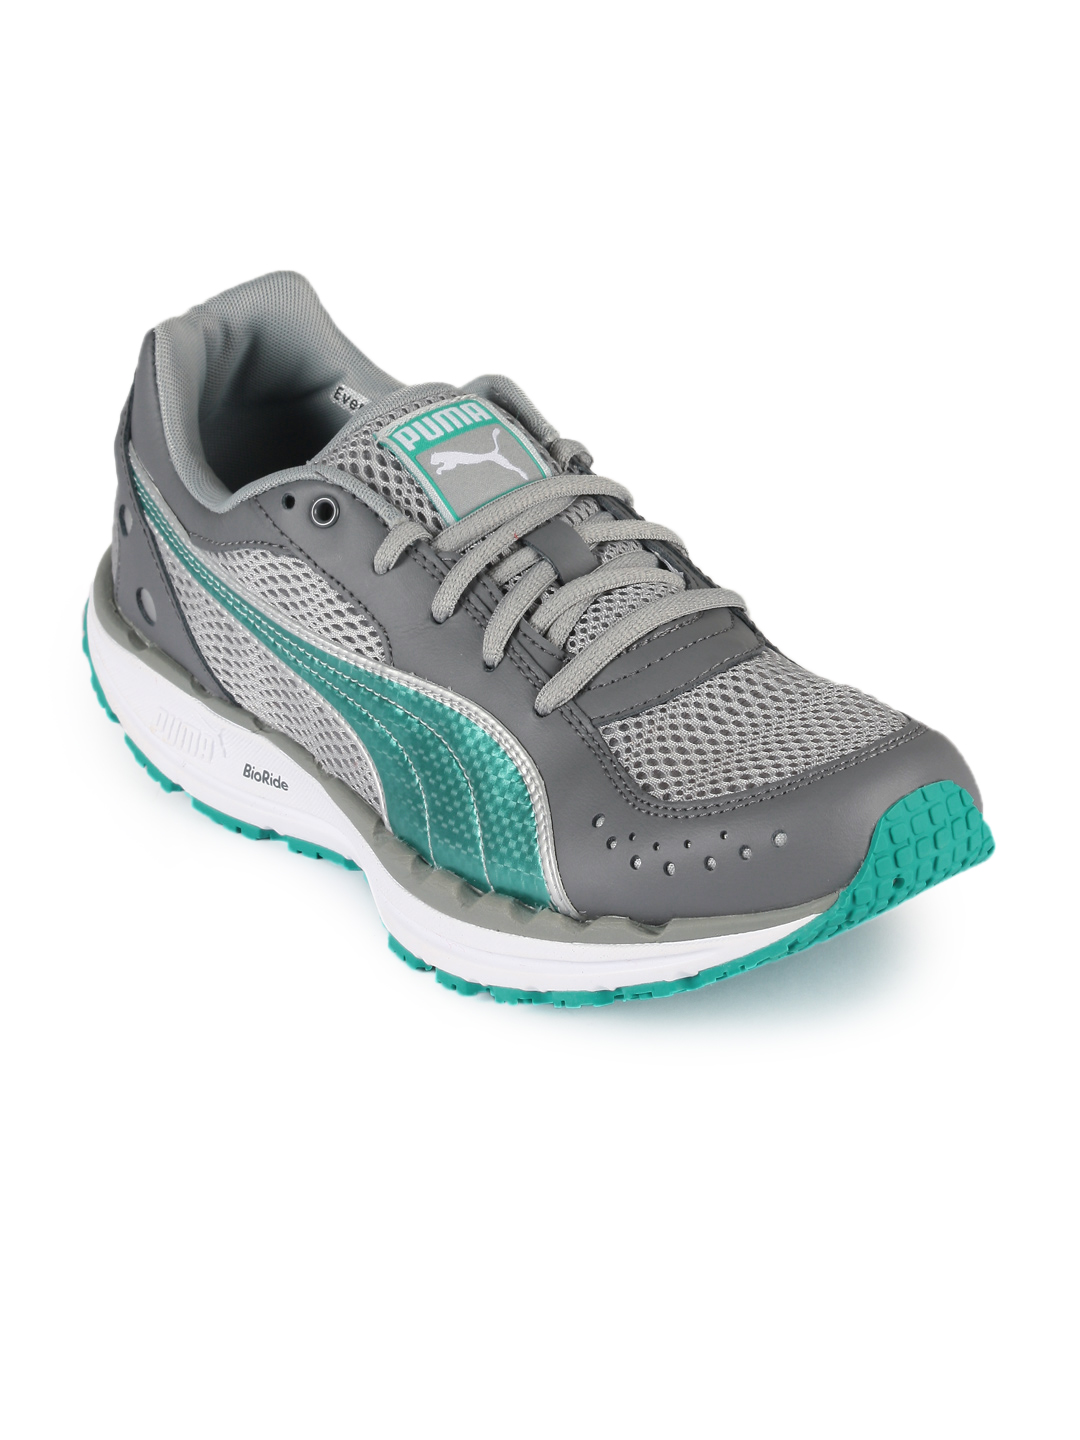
Puma Women BodyTrain Mesh Grid Grey Sports Shoes
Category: Footwear / Shoes / Sports Shoes
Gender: Women
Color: Grey
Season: Summer 2012
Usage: Sports